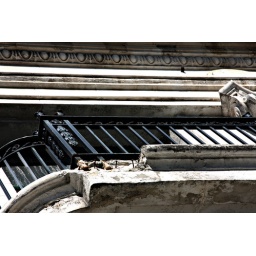
Looking up to balcony and detail around edge of building from ground.